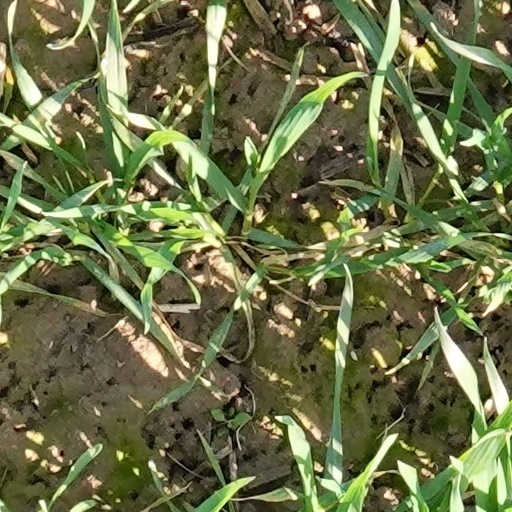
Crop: wheat